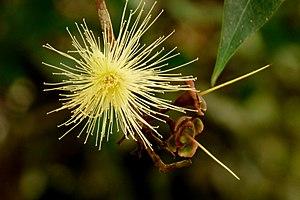
Le jamrosat, aussi appelé jambrosade, jambosier, jam-rose ou encore pomme rose, est un arbre de la famille des Myrtacées, originaire de la région indo-malaise.